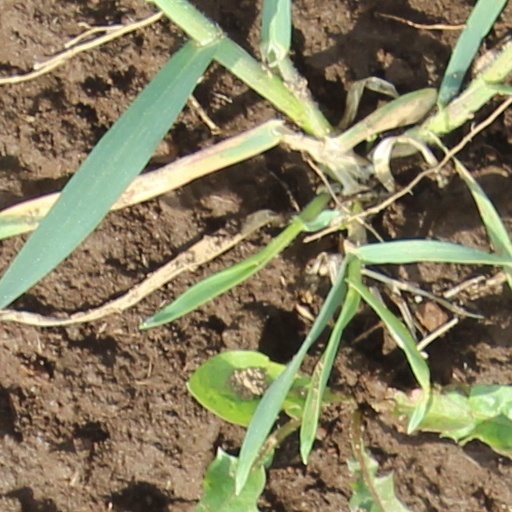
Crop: wheat